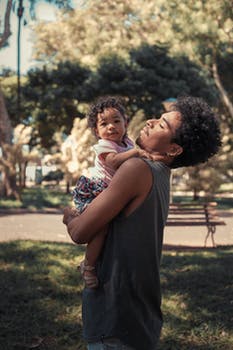
Label: No Watermark